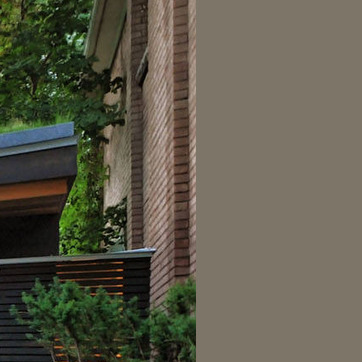
Material: brick